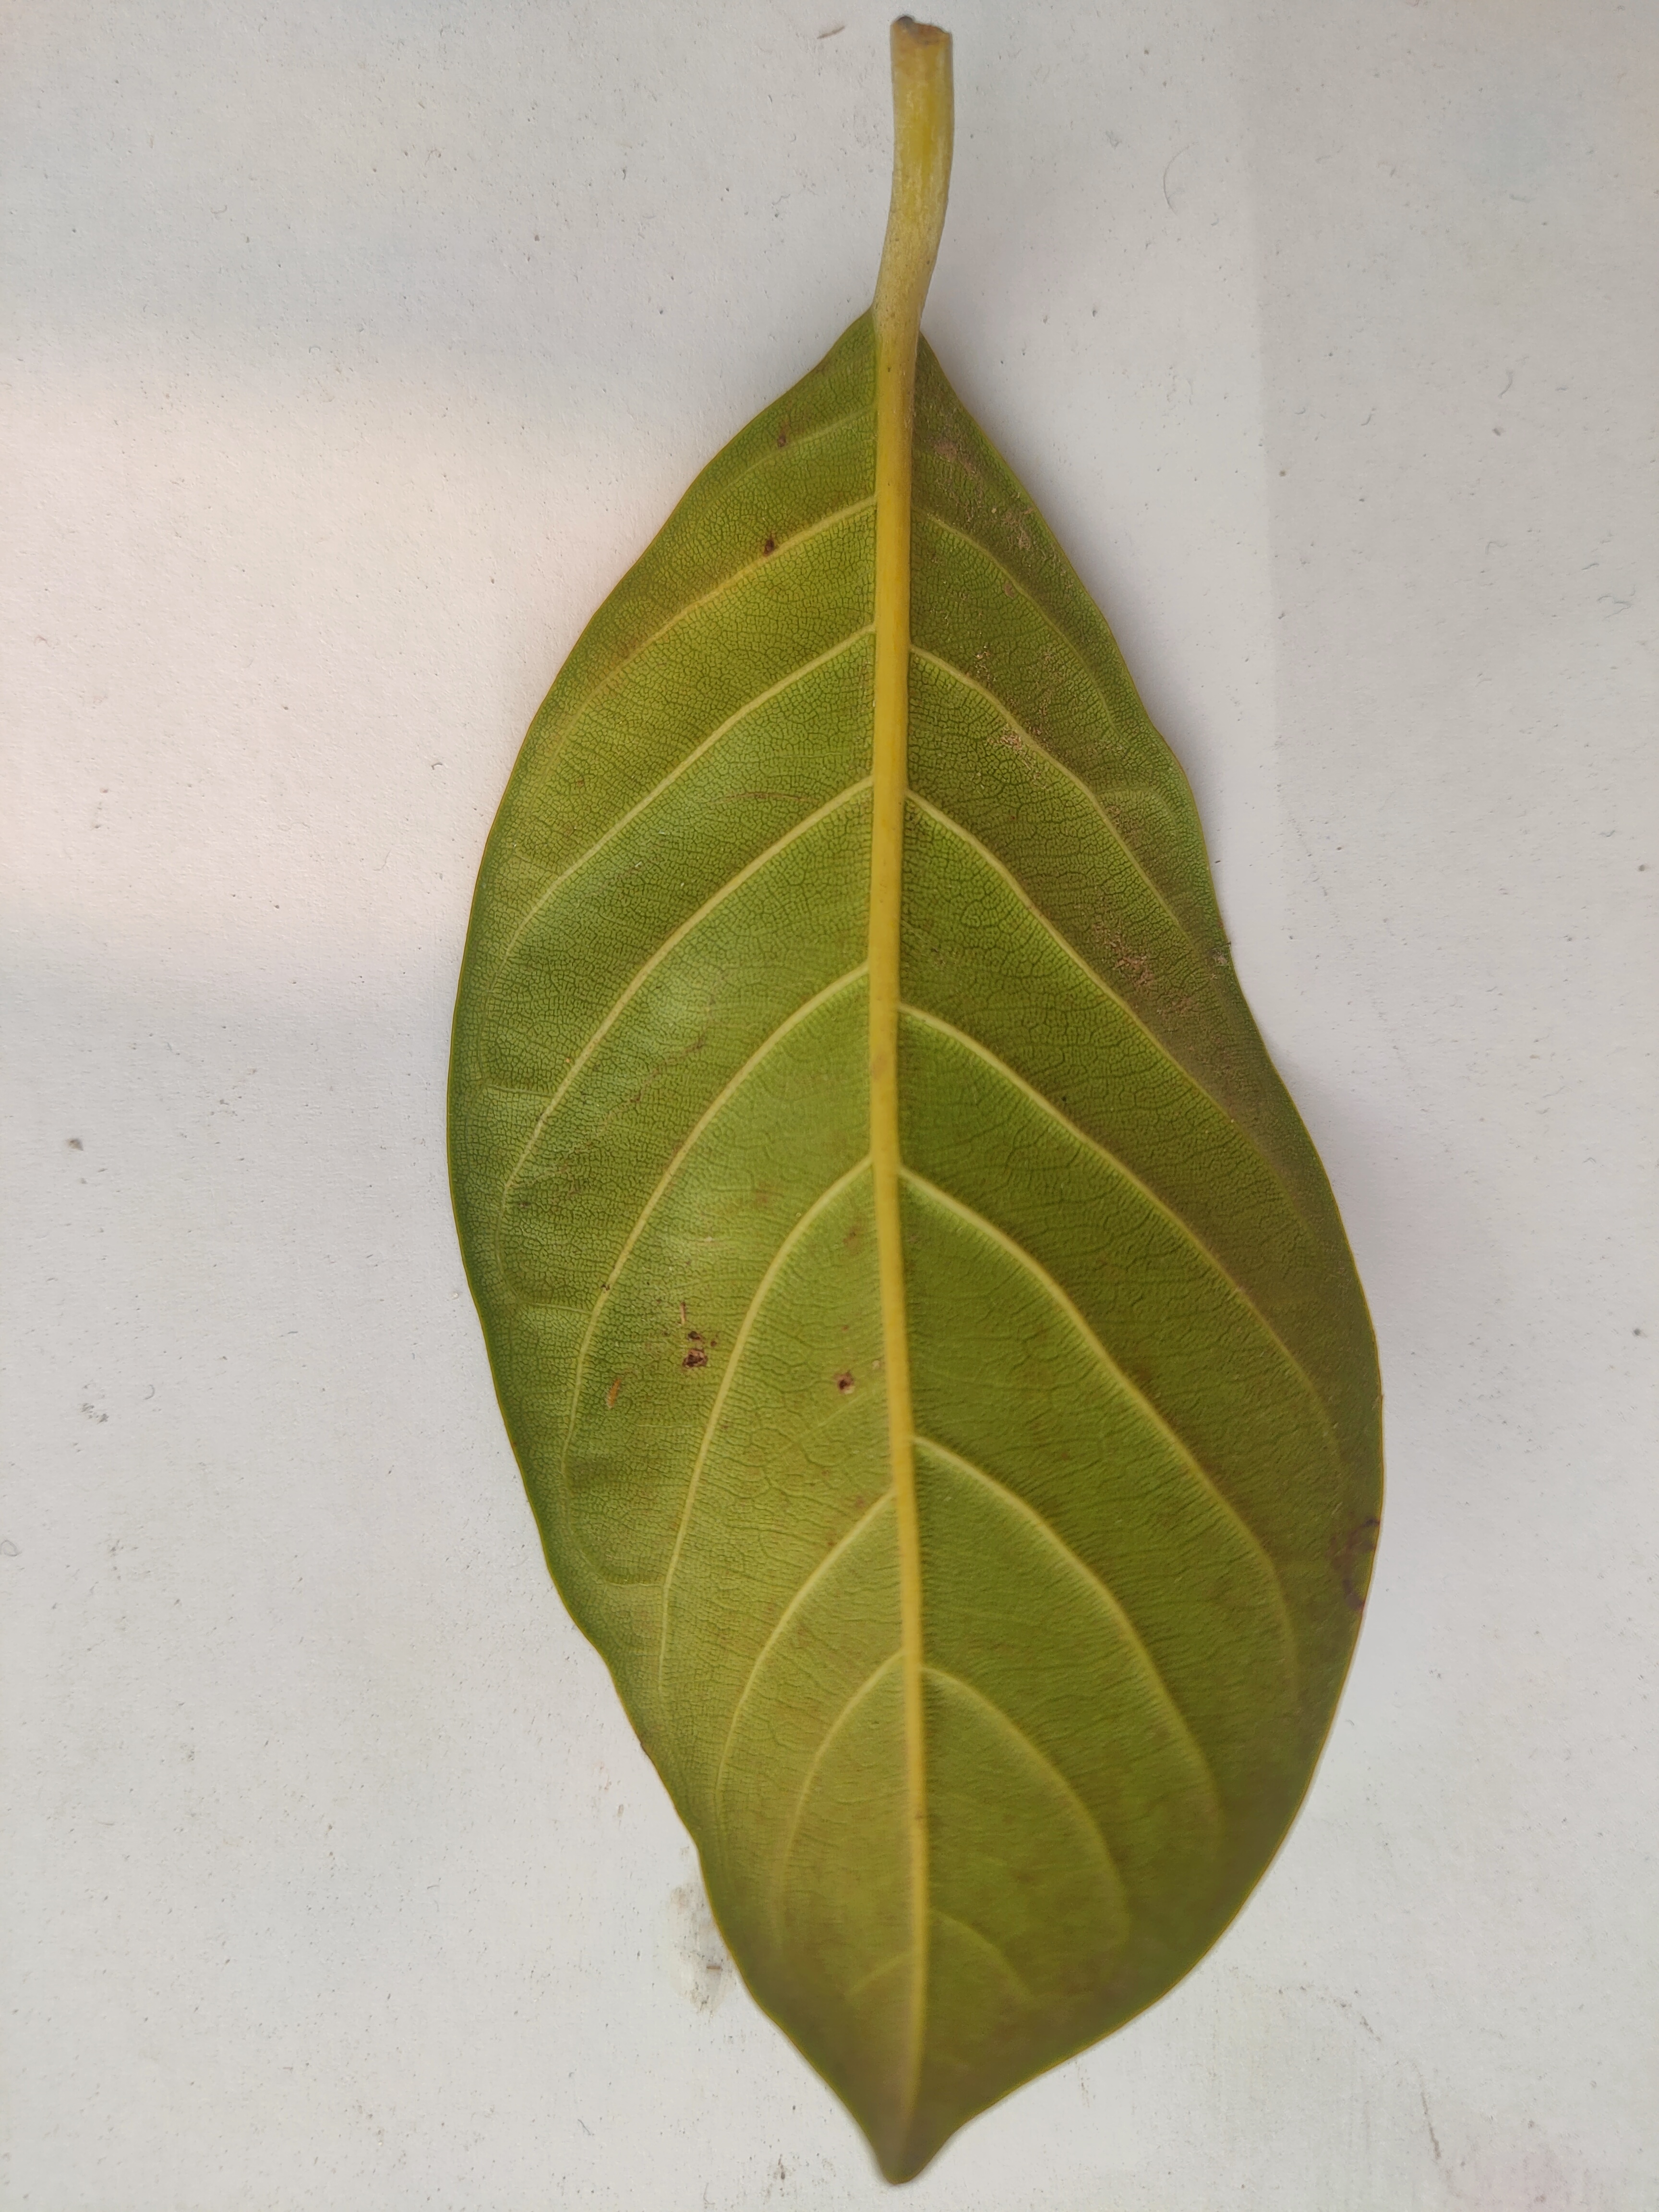
Leaf variety: Jackfruit